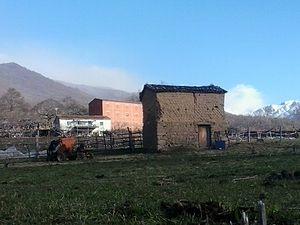
L'adobe est de l'« argile qui, mélangée d'eau et d'une faible quantité de paille hachée ou d'un autre liant, peut être façonnée en briques séchées au soleil ». Par extension, les briques et constructions réalisées avec cette terre.